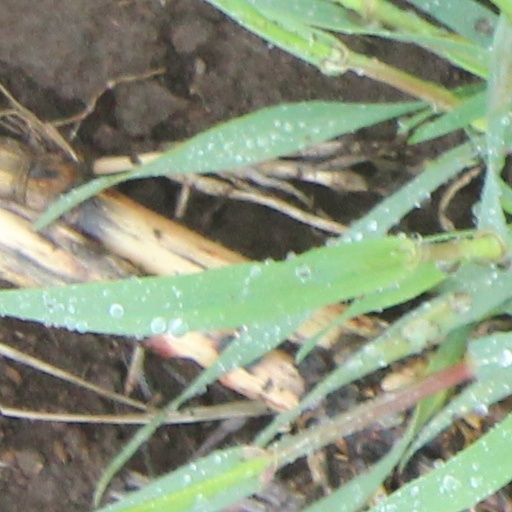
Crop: wheat